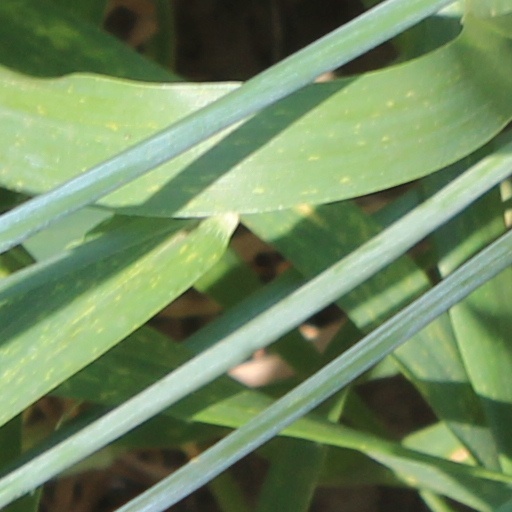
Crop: wheat